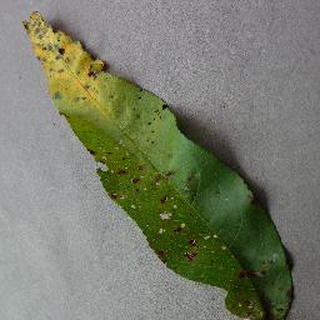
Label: peach_bacterial_spot